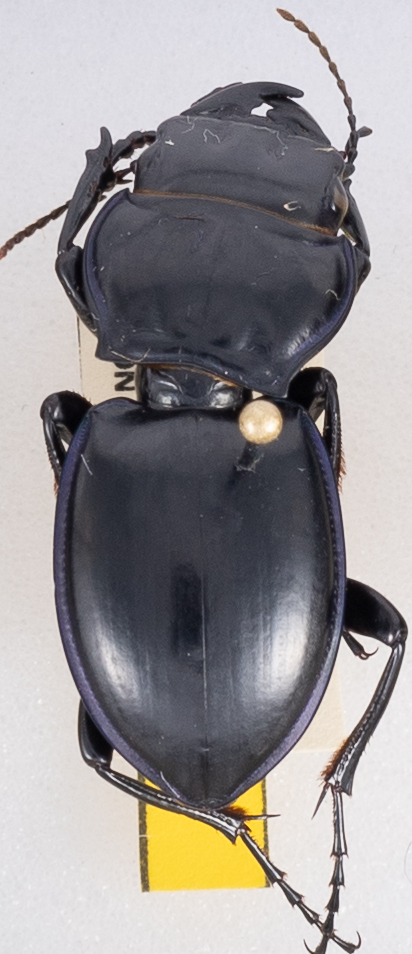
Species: Pasimachus californicus
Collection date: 2021-06-16
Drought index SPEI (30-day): -0.054
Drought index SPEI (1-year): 0.03
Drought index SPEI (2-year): -0.84